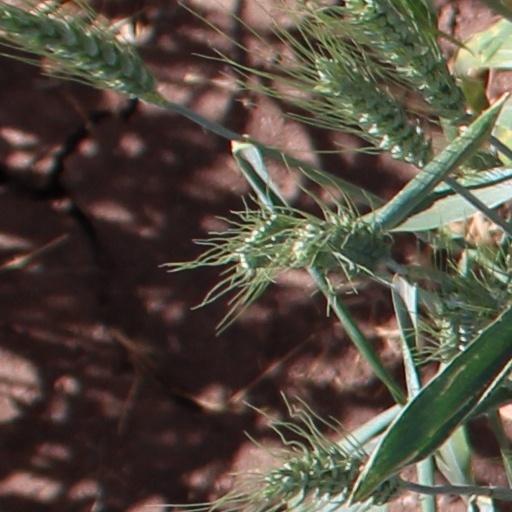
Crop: wheat